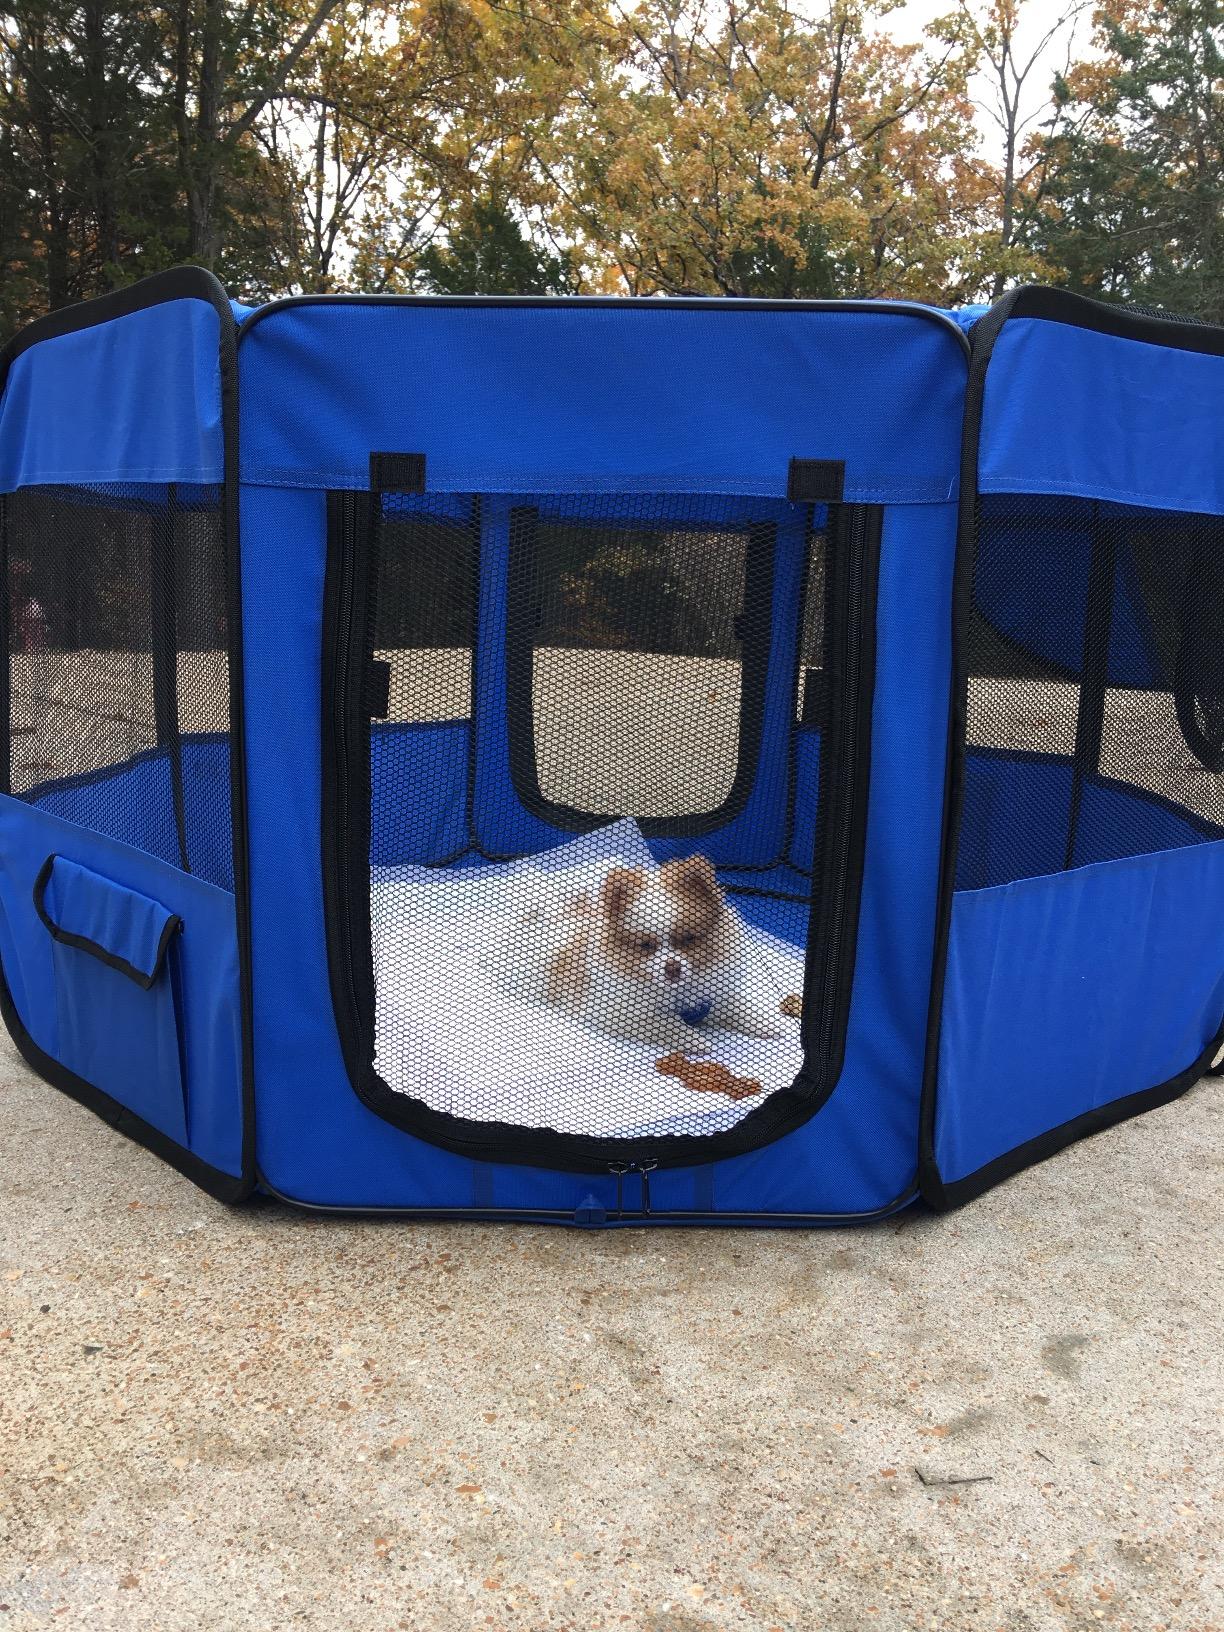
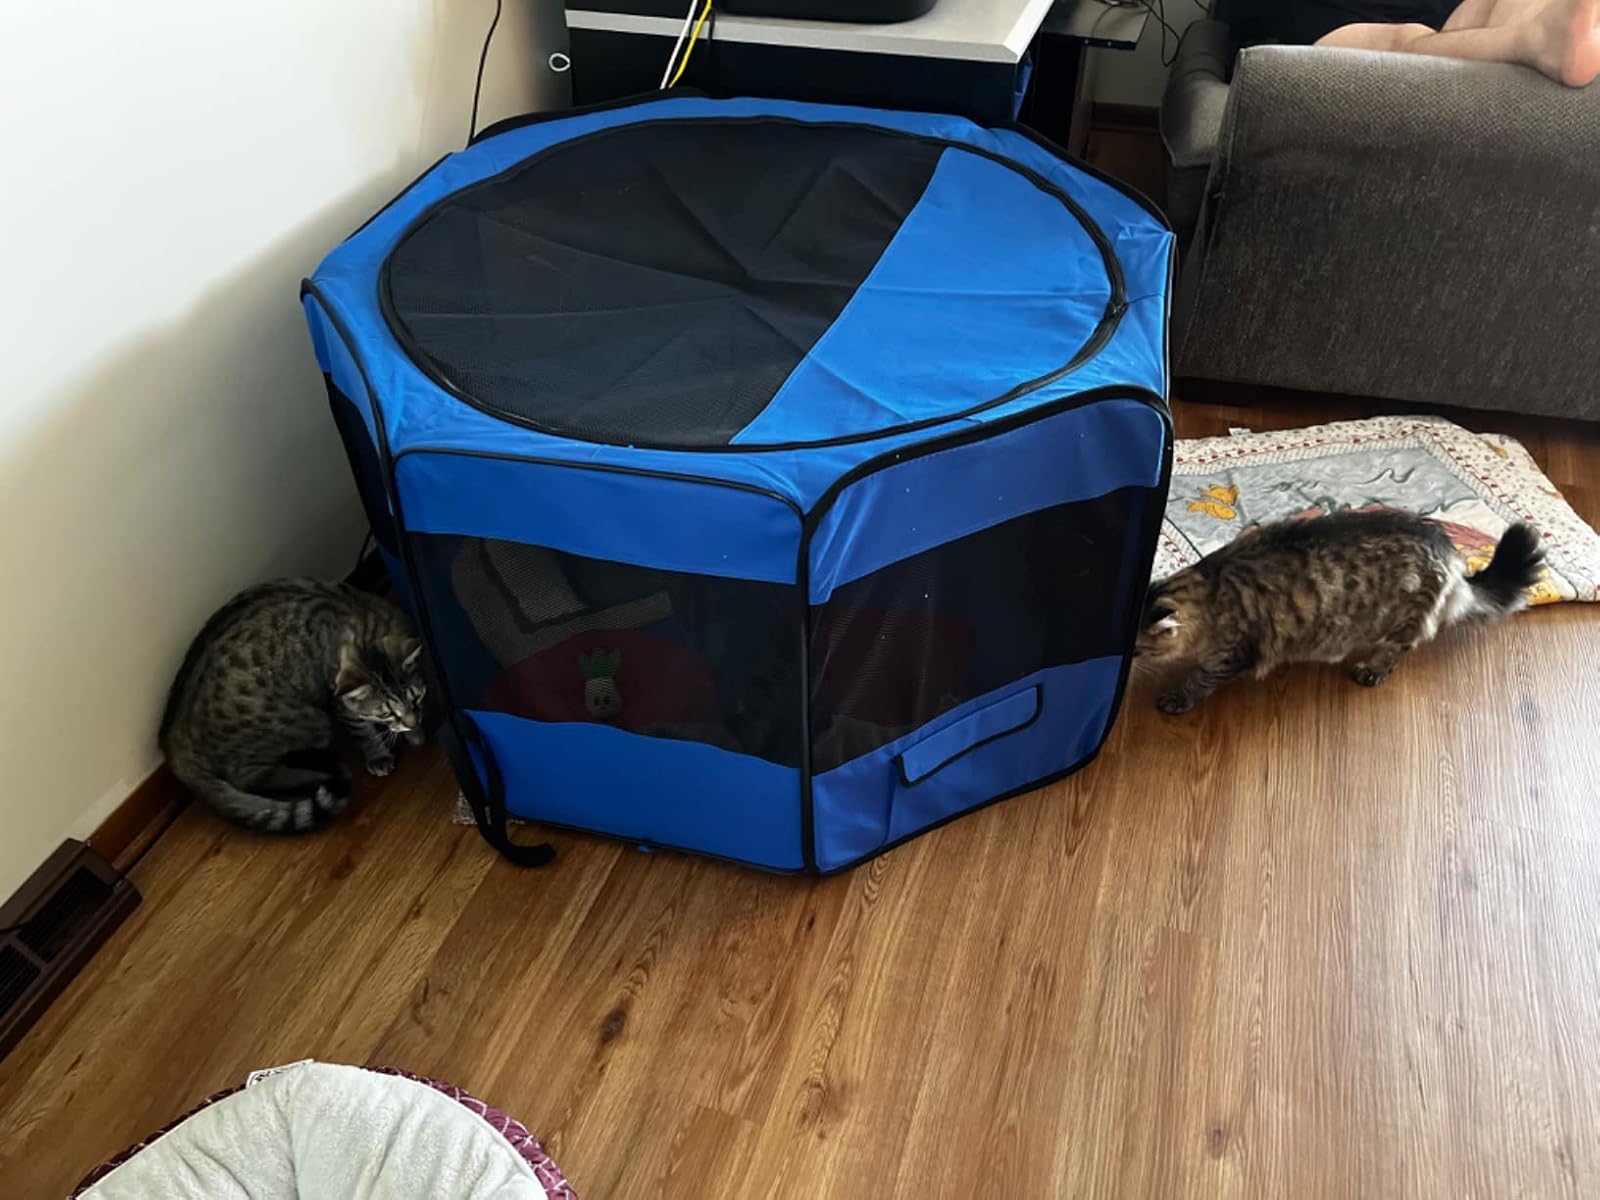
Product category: items_kennel
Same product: yes